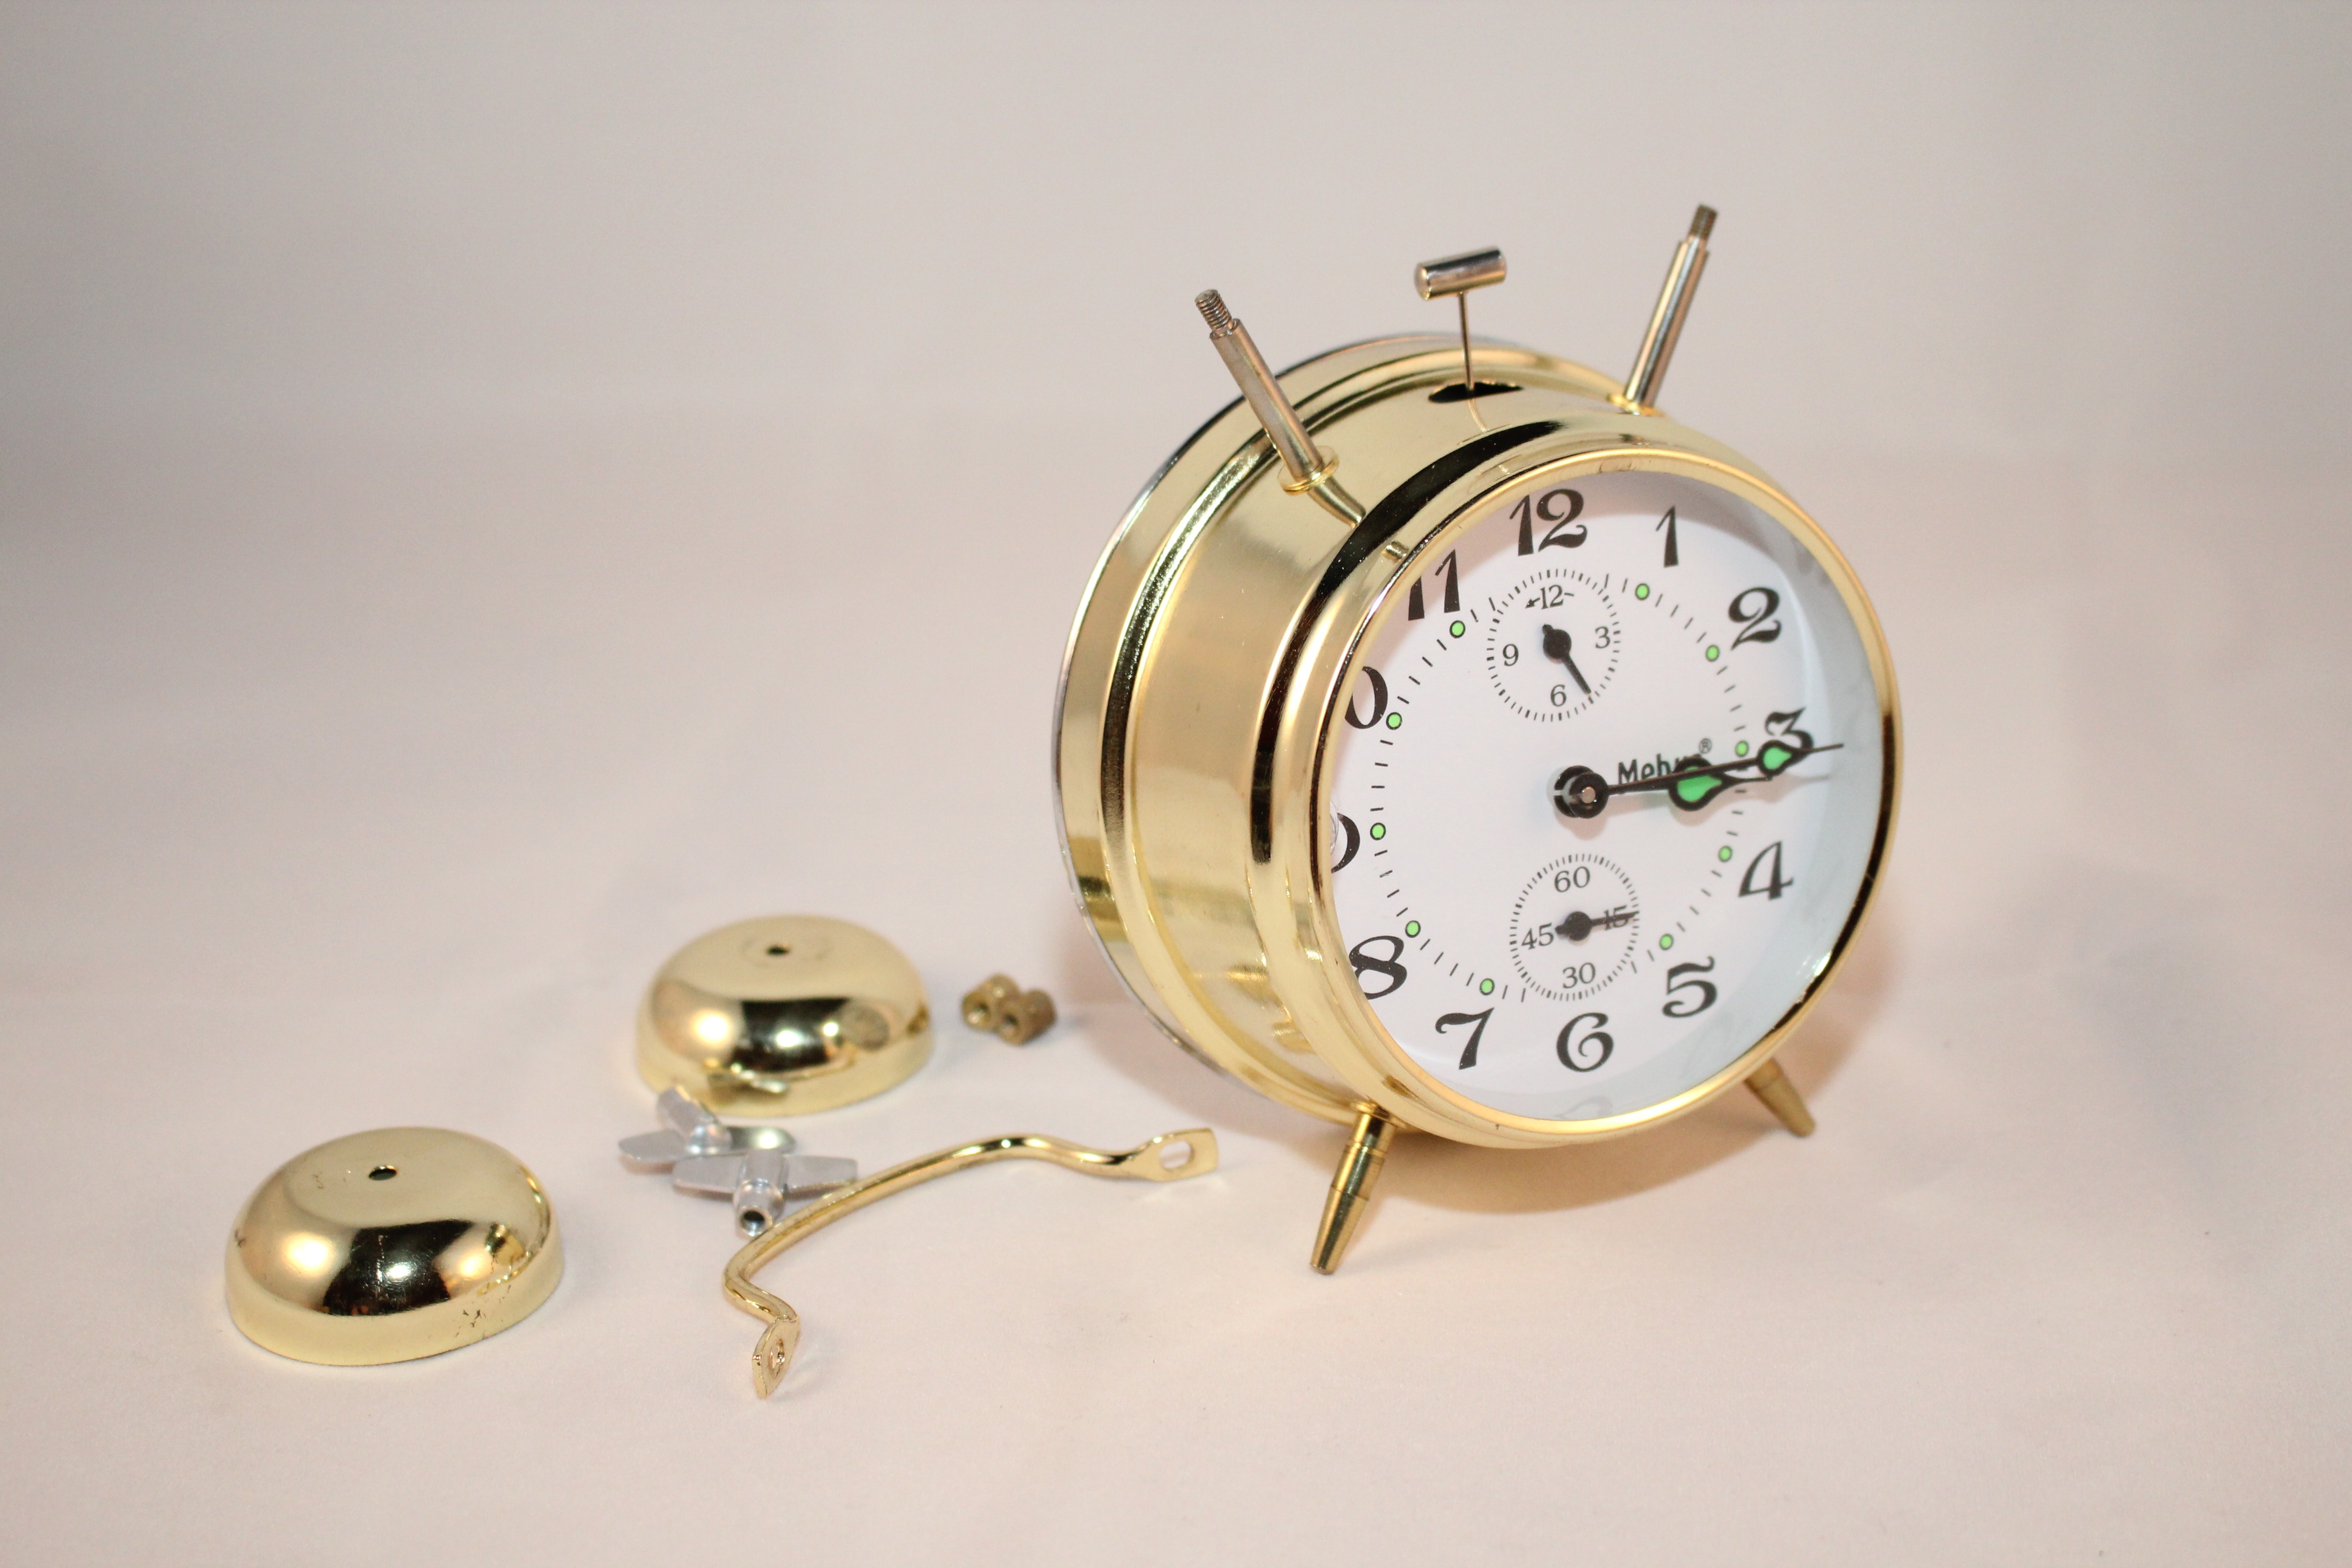
watch, pocket watch, stopwatch, fashion accessory, Analog watch, clock, brass, jewellery, alarm clock, metal